Hawley, Hampshire

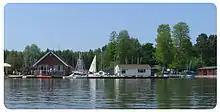
Hawley Lake Sail Training Centre – Clubhouse and Facilities on the western shore of Hawley Lake

Hawley has a village hall, village green, equestrian centre, private leisure centre, a cricket ground and a playground area.